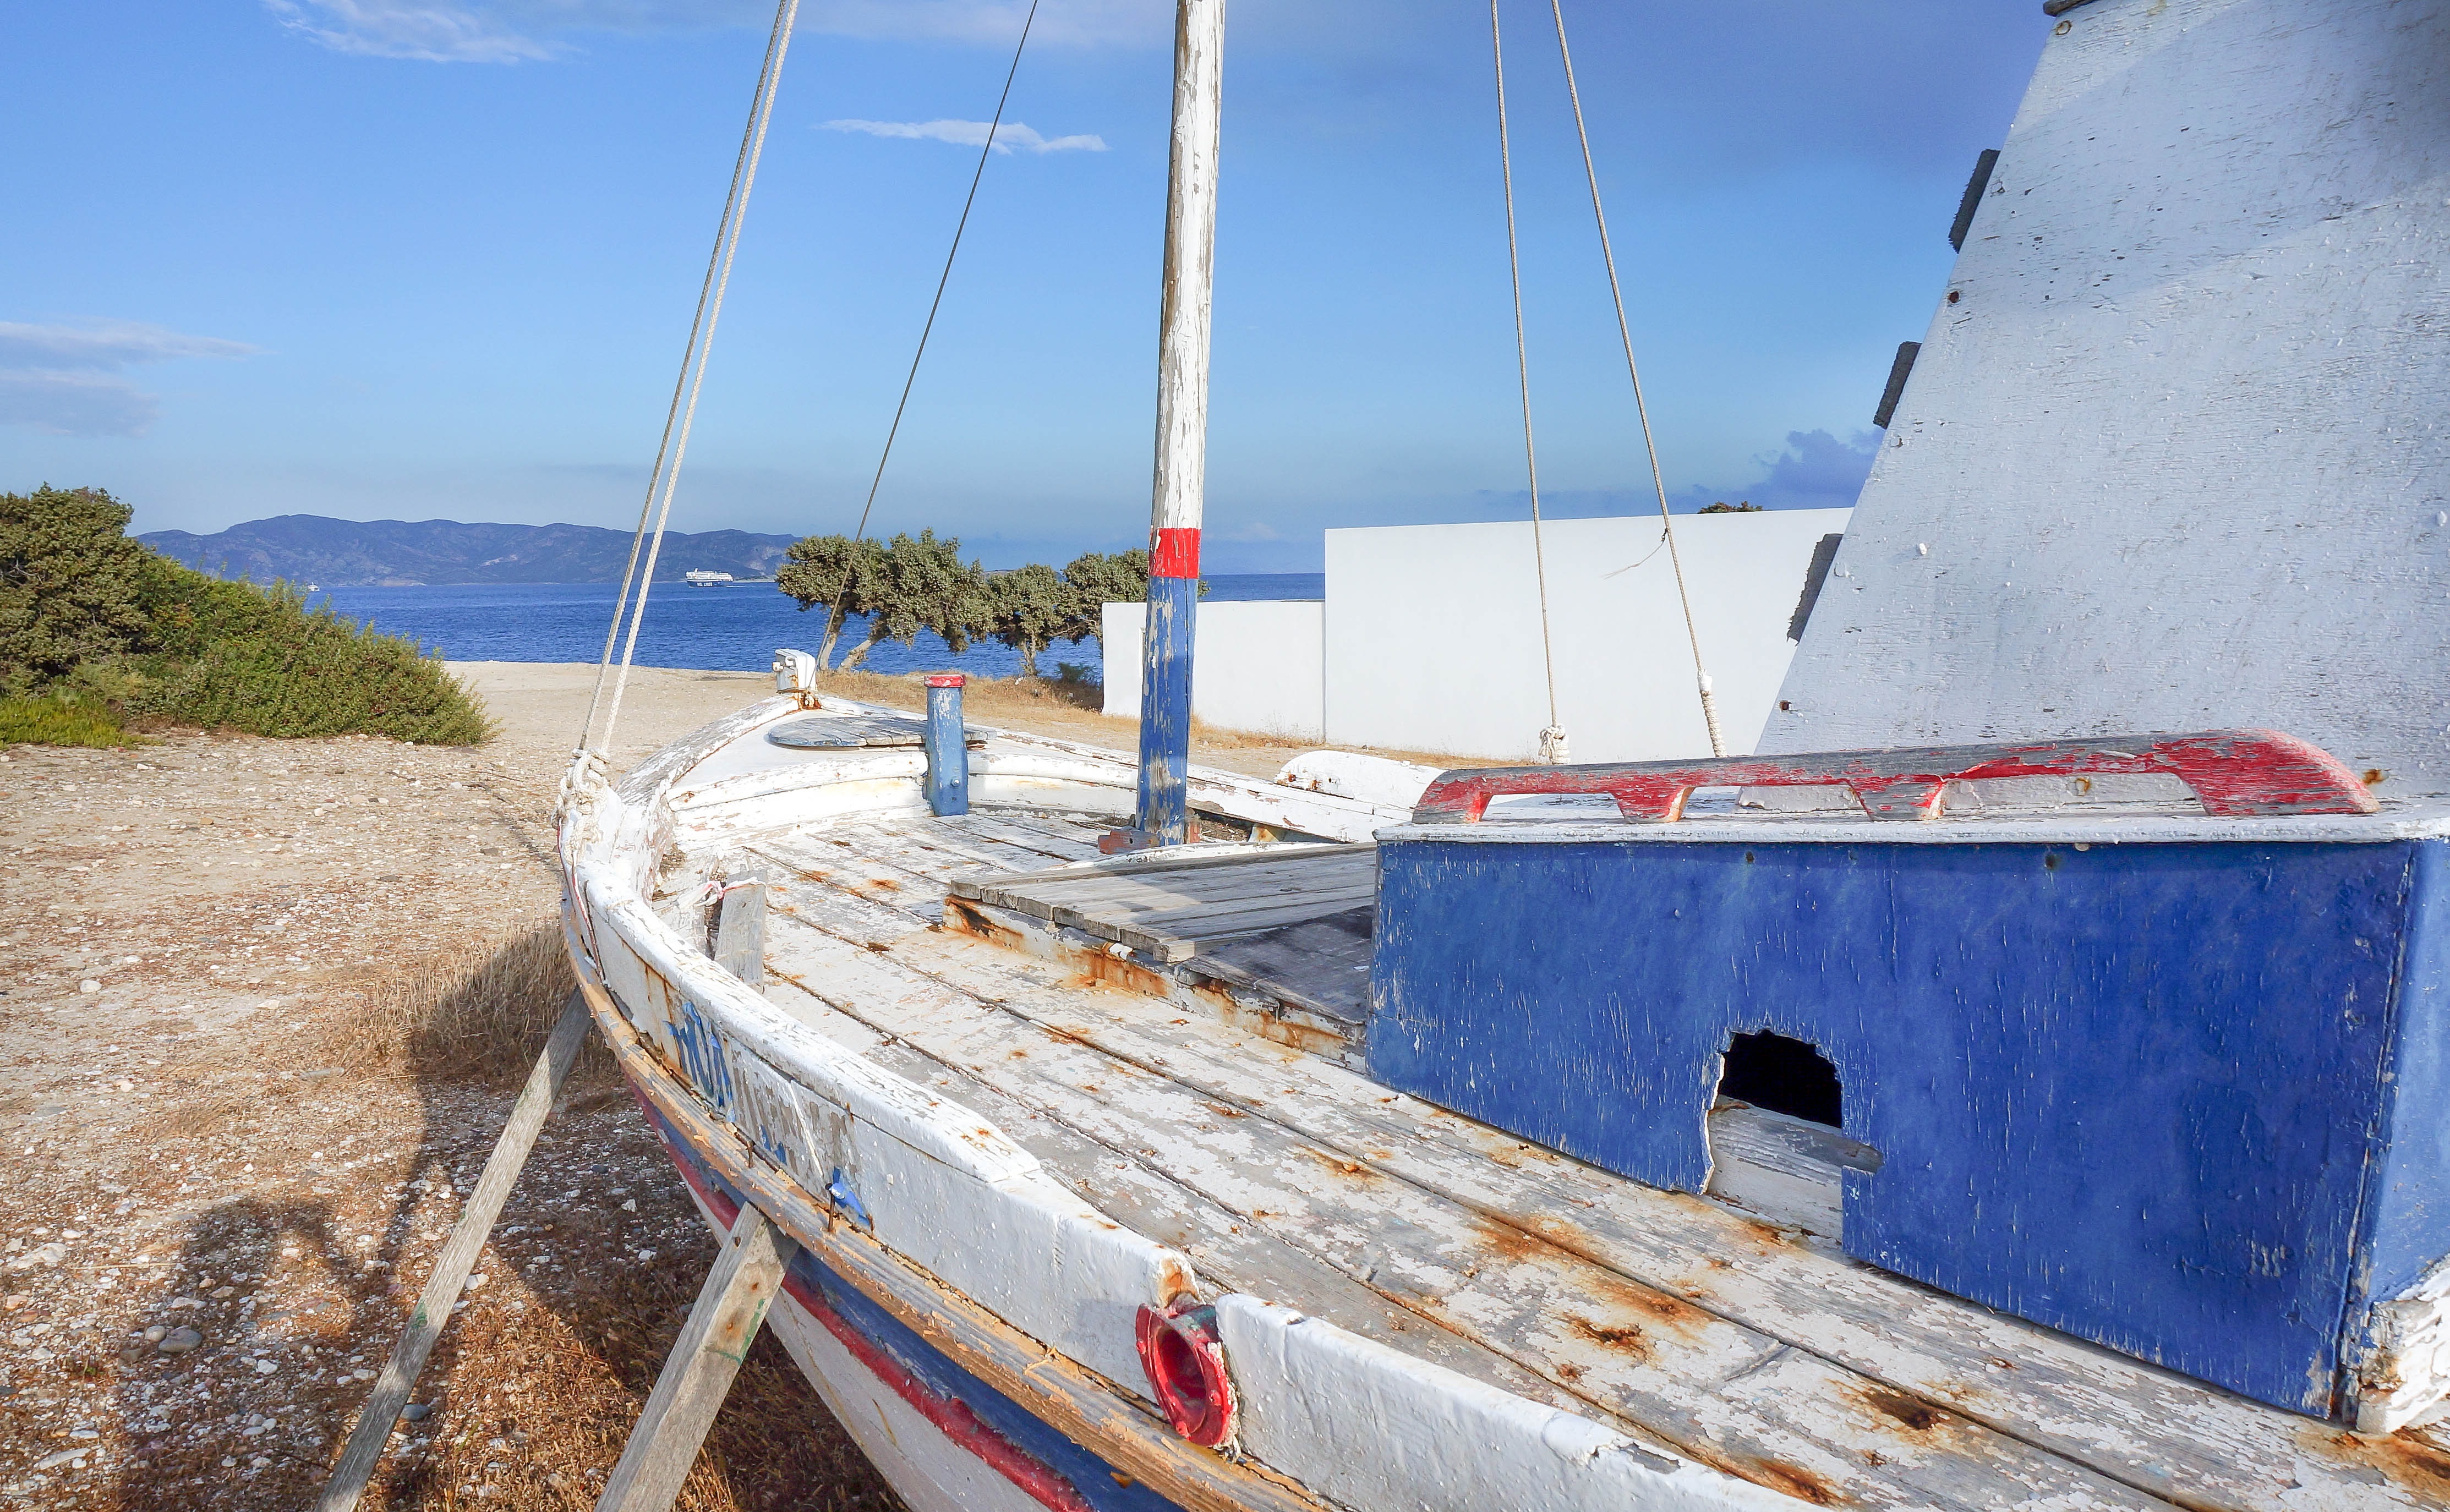
sea, water, boat, ship, vehicle, mast, sailing, sailboat, blue sky, fishing boat, boating, sail, watercraft, traditional, sailing ship, milos, old fishing boat